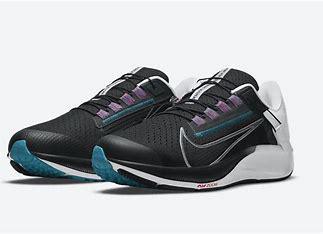
Brand: Nike
Model: Air Zoom Pegasus 38 Flyease